Brooksville Advent Church

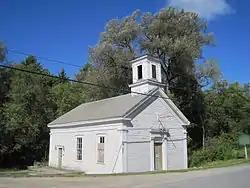

Brooksville Advent Church is a historic church at 1338 Dog Team Road in New Haven, Vermont.